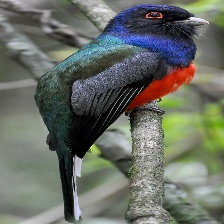
Species: CUBAN TROGON
Scientific name: PRIOTELUS TEMNURUS